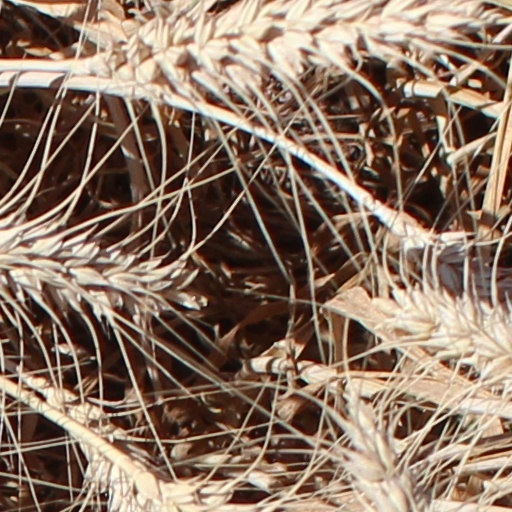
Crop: wheat